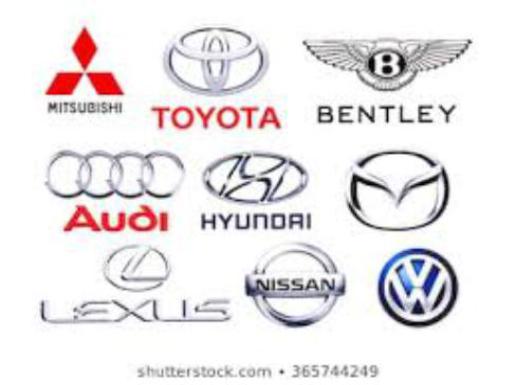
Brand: lexus-1
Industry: Transportation